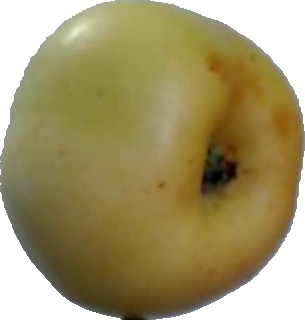
Label: apple_6